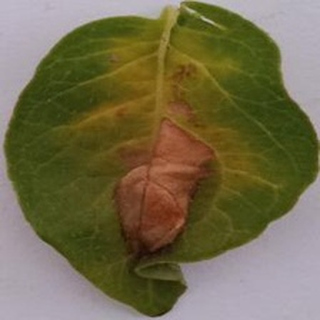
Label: potato_late_blight